Guoxing

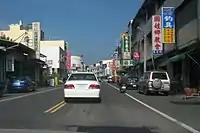
The main street in Guoxing Township

Guoxing Township is located about east of central Taichung City. The township is named after Koxinga.